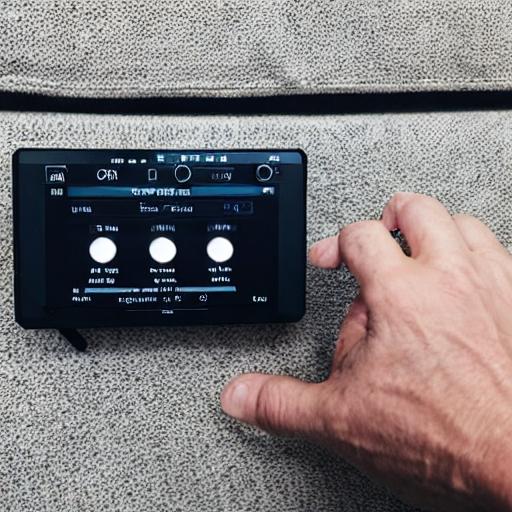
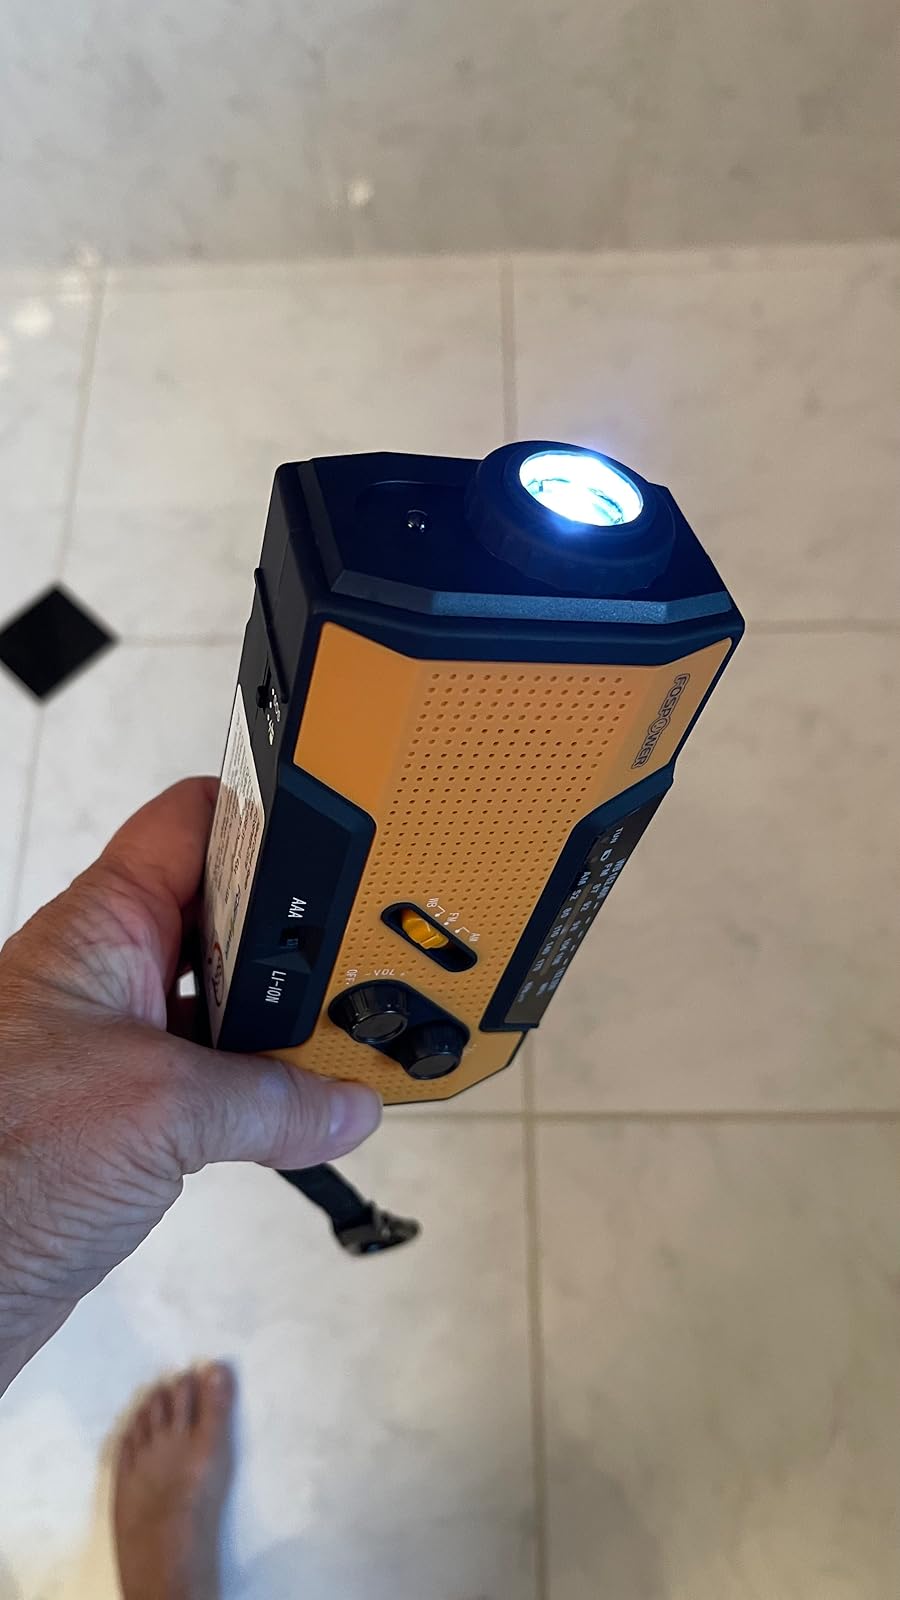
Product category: radio
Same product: no